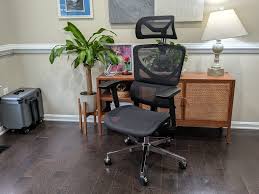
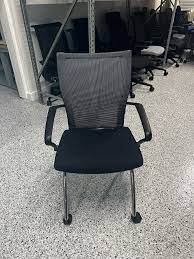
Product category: items_chair
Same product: no